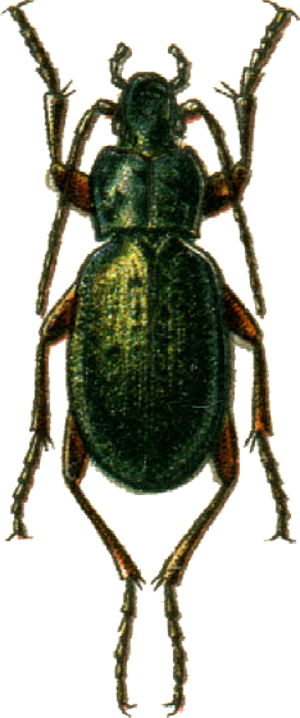
This file has been extracted from another file&#x3a